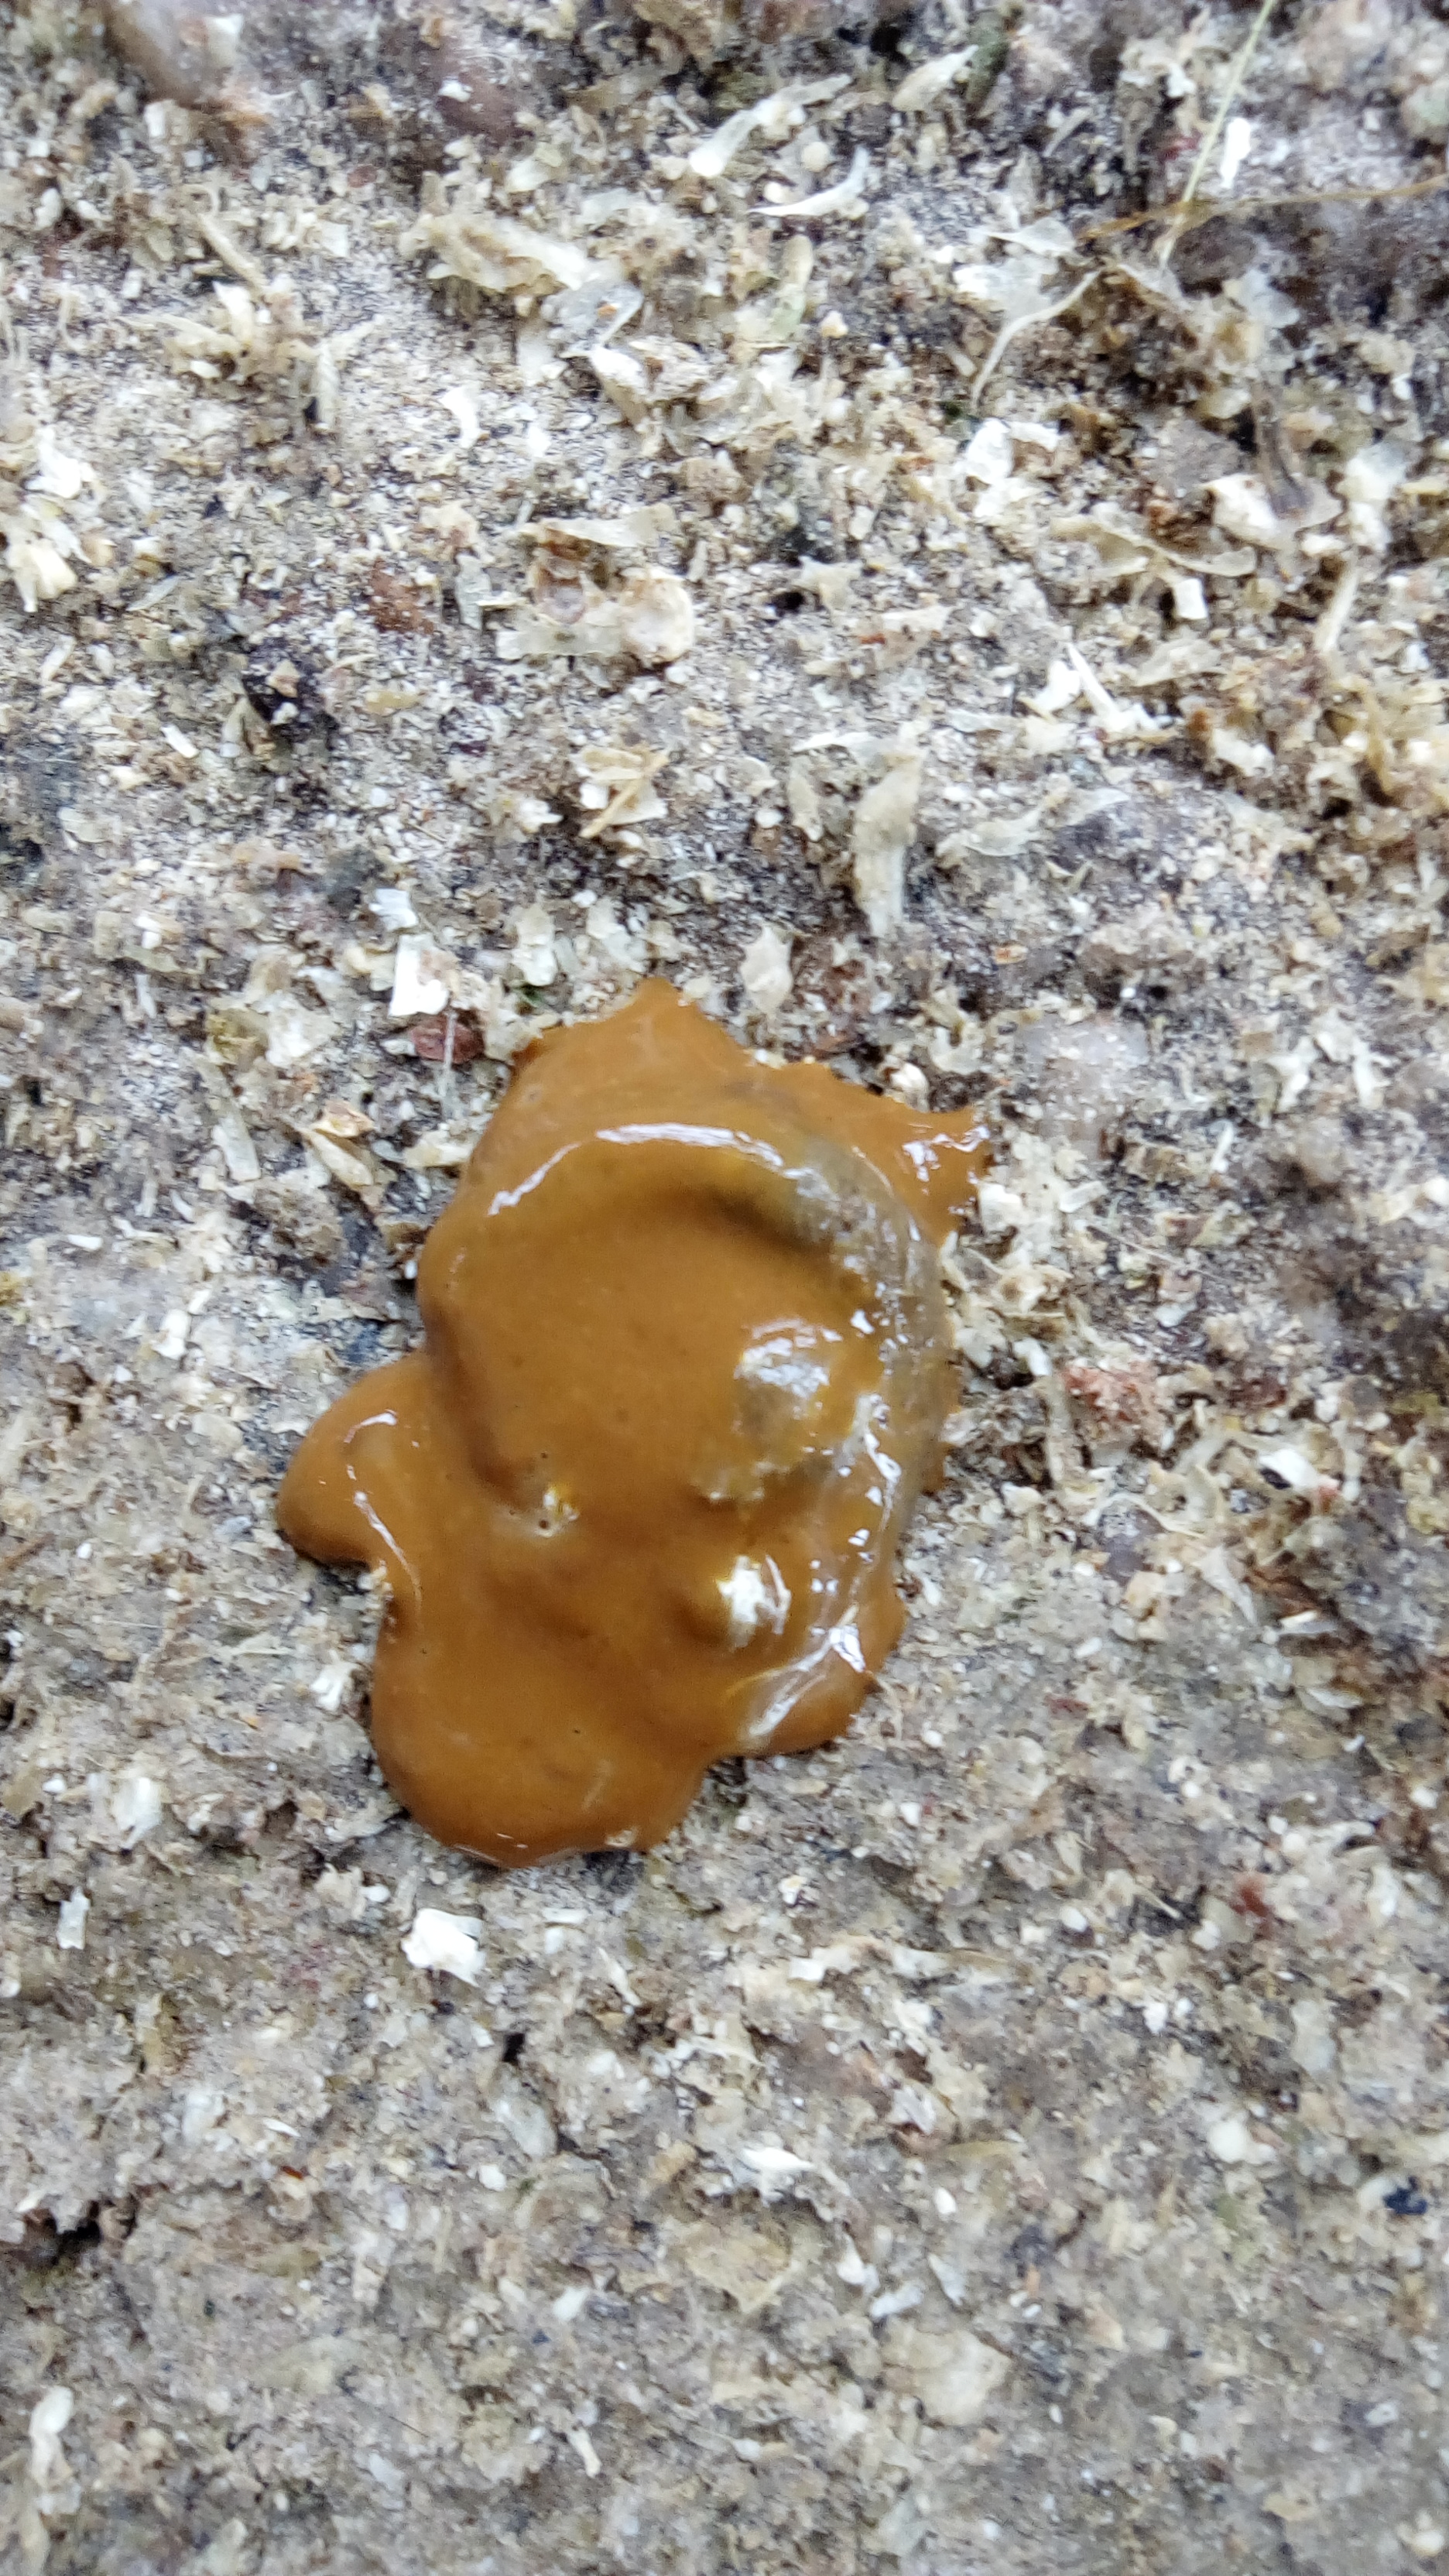
PCR-confirmed diagnosis: Coccidiosis